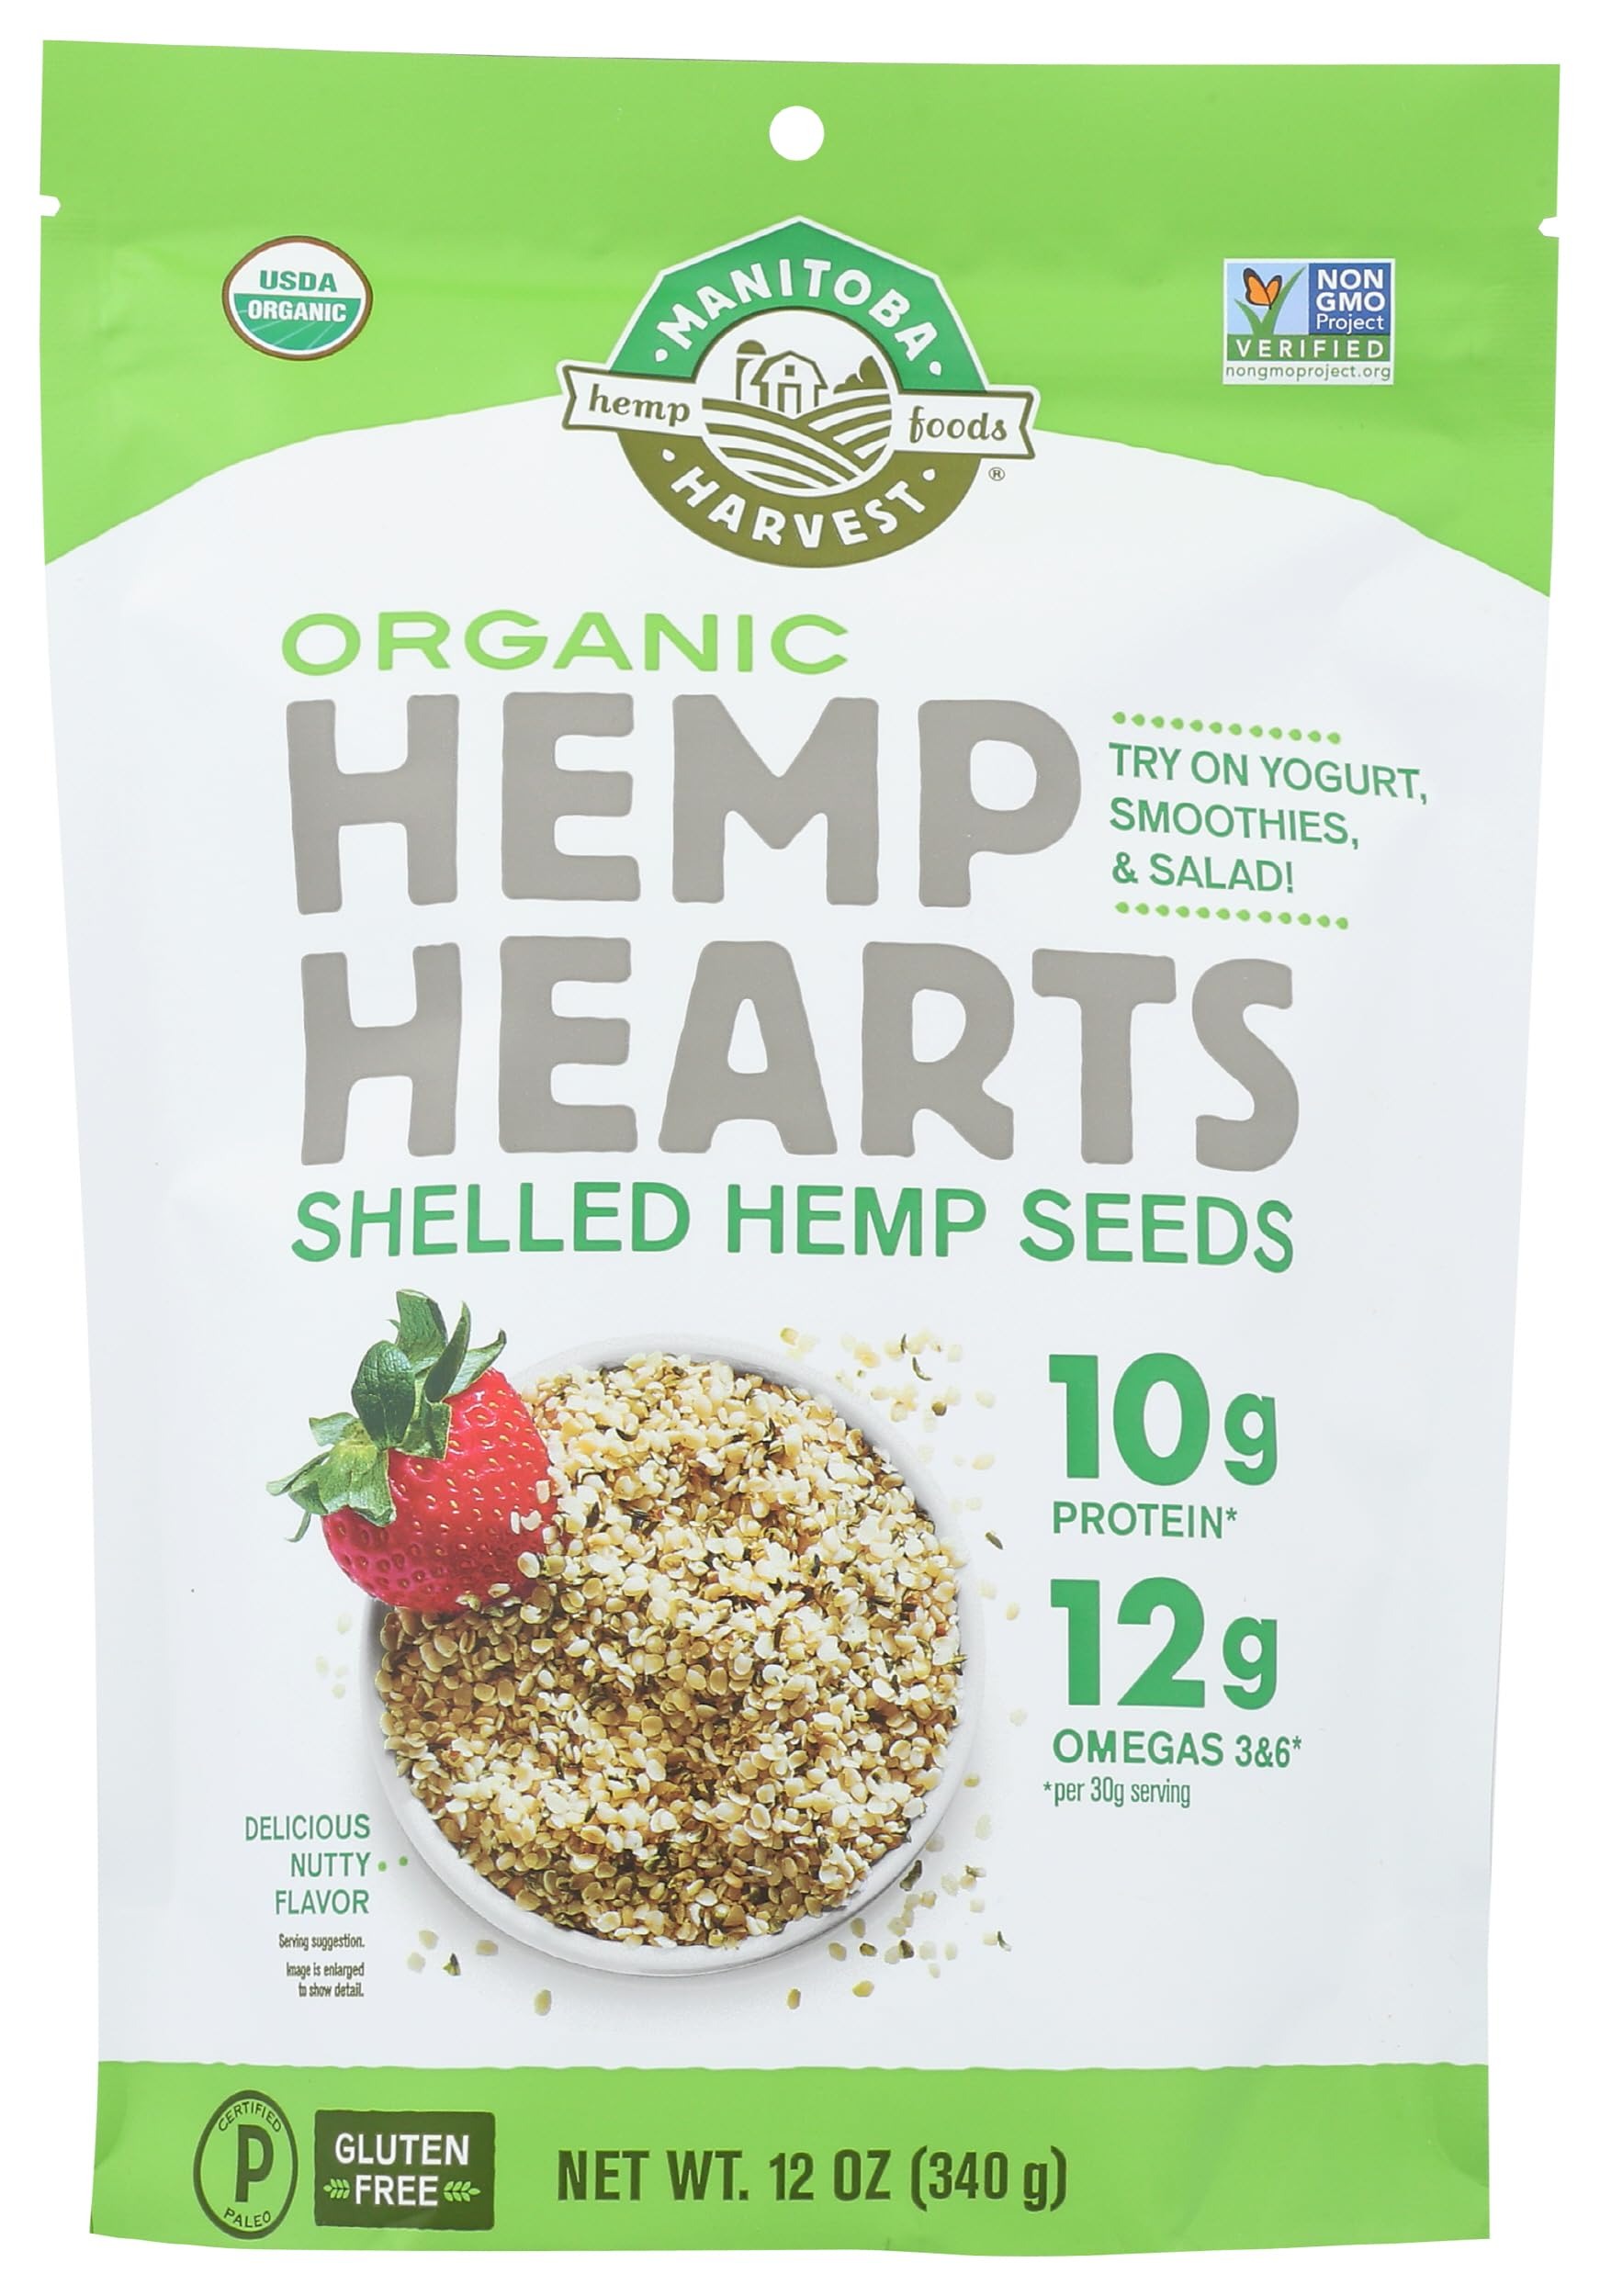
Item Name: MANITOBA HARVEST HEMP HEART SHELLED ORG 12OZ
Bullet Point 1: Delicious, yum, OMG, these are sooo good! These are just some of the things our friends are saying about Hemp Heart Bites
Bullet Point 2: Best quality product
Value: 12.0
Unit: Ounce

Price: 11.39